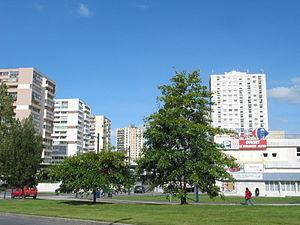
Avenue de Tarente du quartier de Bellevue à Brest, France
Le quartier de Bellevue est un quartier de la ville de Brest. Le quartier dispose notamment d'une mairie de quartier, une piscine et un collège public, une patinoire, des écoles élémentaires dans chaque secteur et un pôle commercial avec la Place Napoléon III. 9230 personnes habitent dans le parc social, 8500 personnes dans le parc privé, 9 logements sur 10 se trouvent dans des immeubles collectifs.
Le tramway de Brest, actuellement composé d'une seule ligne exploitée par RD Brest, fait partie du réseau Bibus. Il a été mis en service en 2012, marquant le retour de ce mode de transport dans la cité du Ponant après 68 ans d'absence.